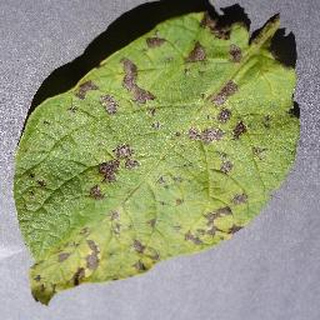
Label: potato_early_blight